Hammond organ

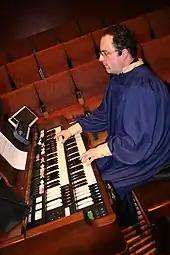
Hammond-Suzuki produced the XB-3, a digital emulation of a tonewheel organ, during the 1990s

The L-100 series entered production at the same time as the M-100. It was an economy version, with various cost-cutting changes so the organ could retail for under $1,000. The vibrato was a simpler circuit than on other consoles and spinets. Two variations of the vibrato were provided, plus a chorus that mixed various vibrato signals together. The expression pedal, based on a cheaper design, was not as sophisticated as on the other organs. The L-100 sold particularly well in the UK, with several notable British musicians using it instead of a B-3 or C-3.